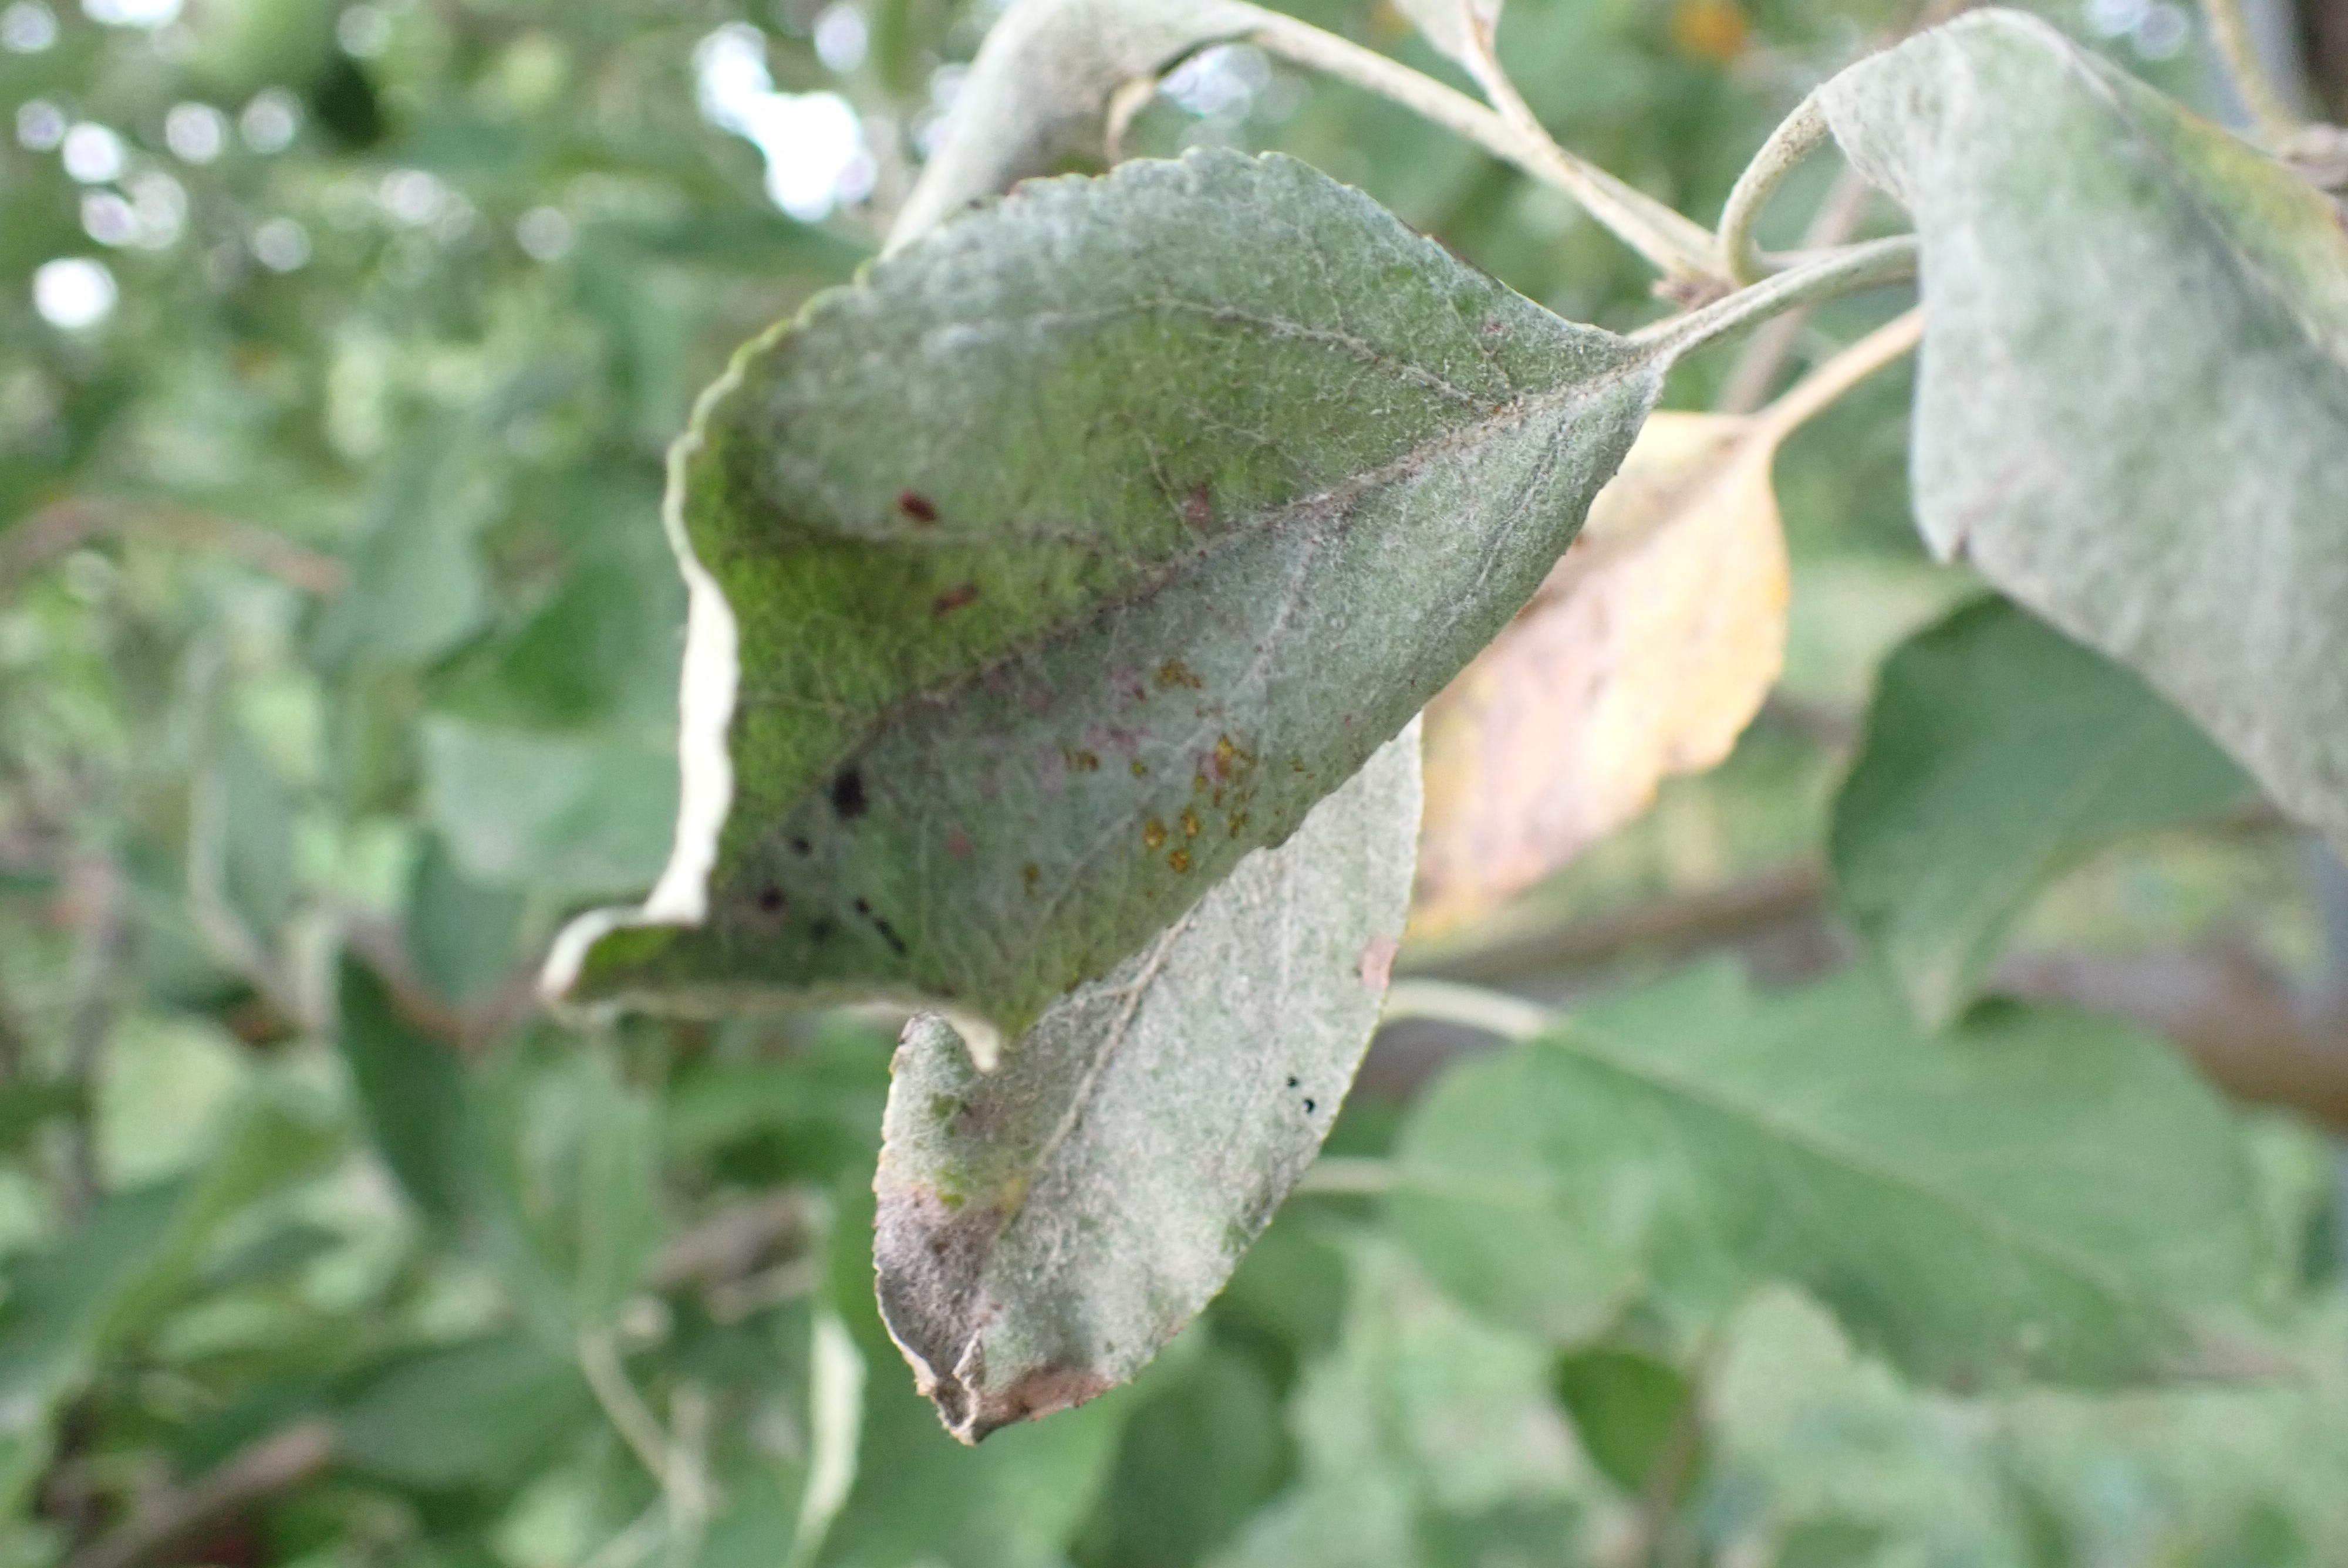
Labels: powdery_mildew, complex